List of countries by pineapple production

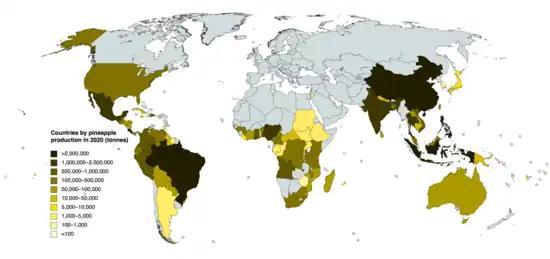
Countries by pineapple production in 2020

This is a list of countries by pineapple production from 2016 to 2022, based on data from the Food and Agriculture Organization Corporate Statistical Database. The estimated total world production for pineapples in 2022 was 29,361,138 metric tonnes, an increase of 2.3% from 28,714,479 tonnes in 2021. Dependent territories are shown in italics.